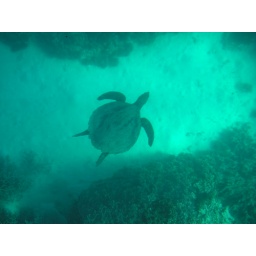
On a glass bottom boat in Blue Bay, Mauritius. The first time I've ever seen a sea turtle!